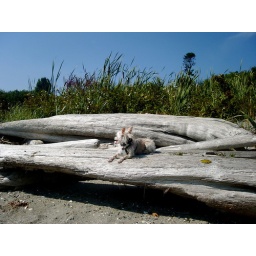
Lounging in the sun next to her new friend the green sand dollar.